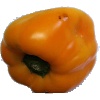
Label: yellow_pepper